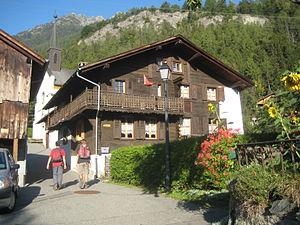
Les marécottes, vue du village
Les Marécottes est un village de la commune de Salvan, situé dans la vallée du Trient en Suisse.